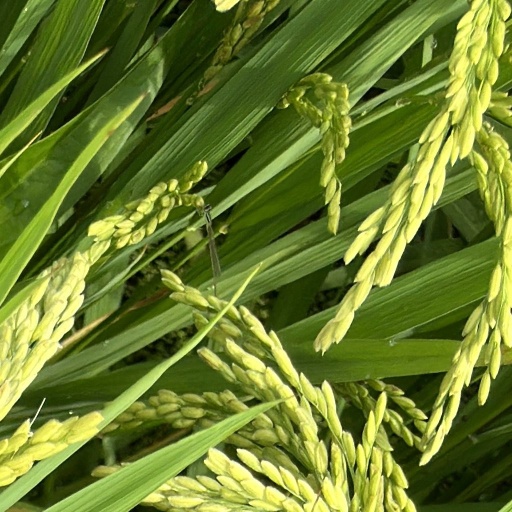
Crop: rice